Presidency of John F. Kennedy

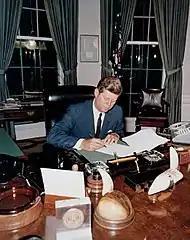
Kennedy signs the Proclamation for Interdiction of the Delivery of Offensive Weapons to Cuba in the Oval Office, October 23, 1962.

Having chaired a subcommittee on Africa of the U.S. Senate's Foreign Relations Committee, Kennedy had developed a special interest in Africa. During the election campaign, Kennedy managed to mention Africa nearly 500 times, often attacking the Eisenhower administration for losing ground on that continent, and stressed that the U.S. should be on the side of anti-colonialism and self-determination.